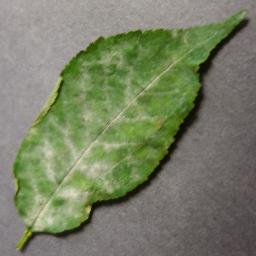
Label: Cherry___Powdery_mildew